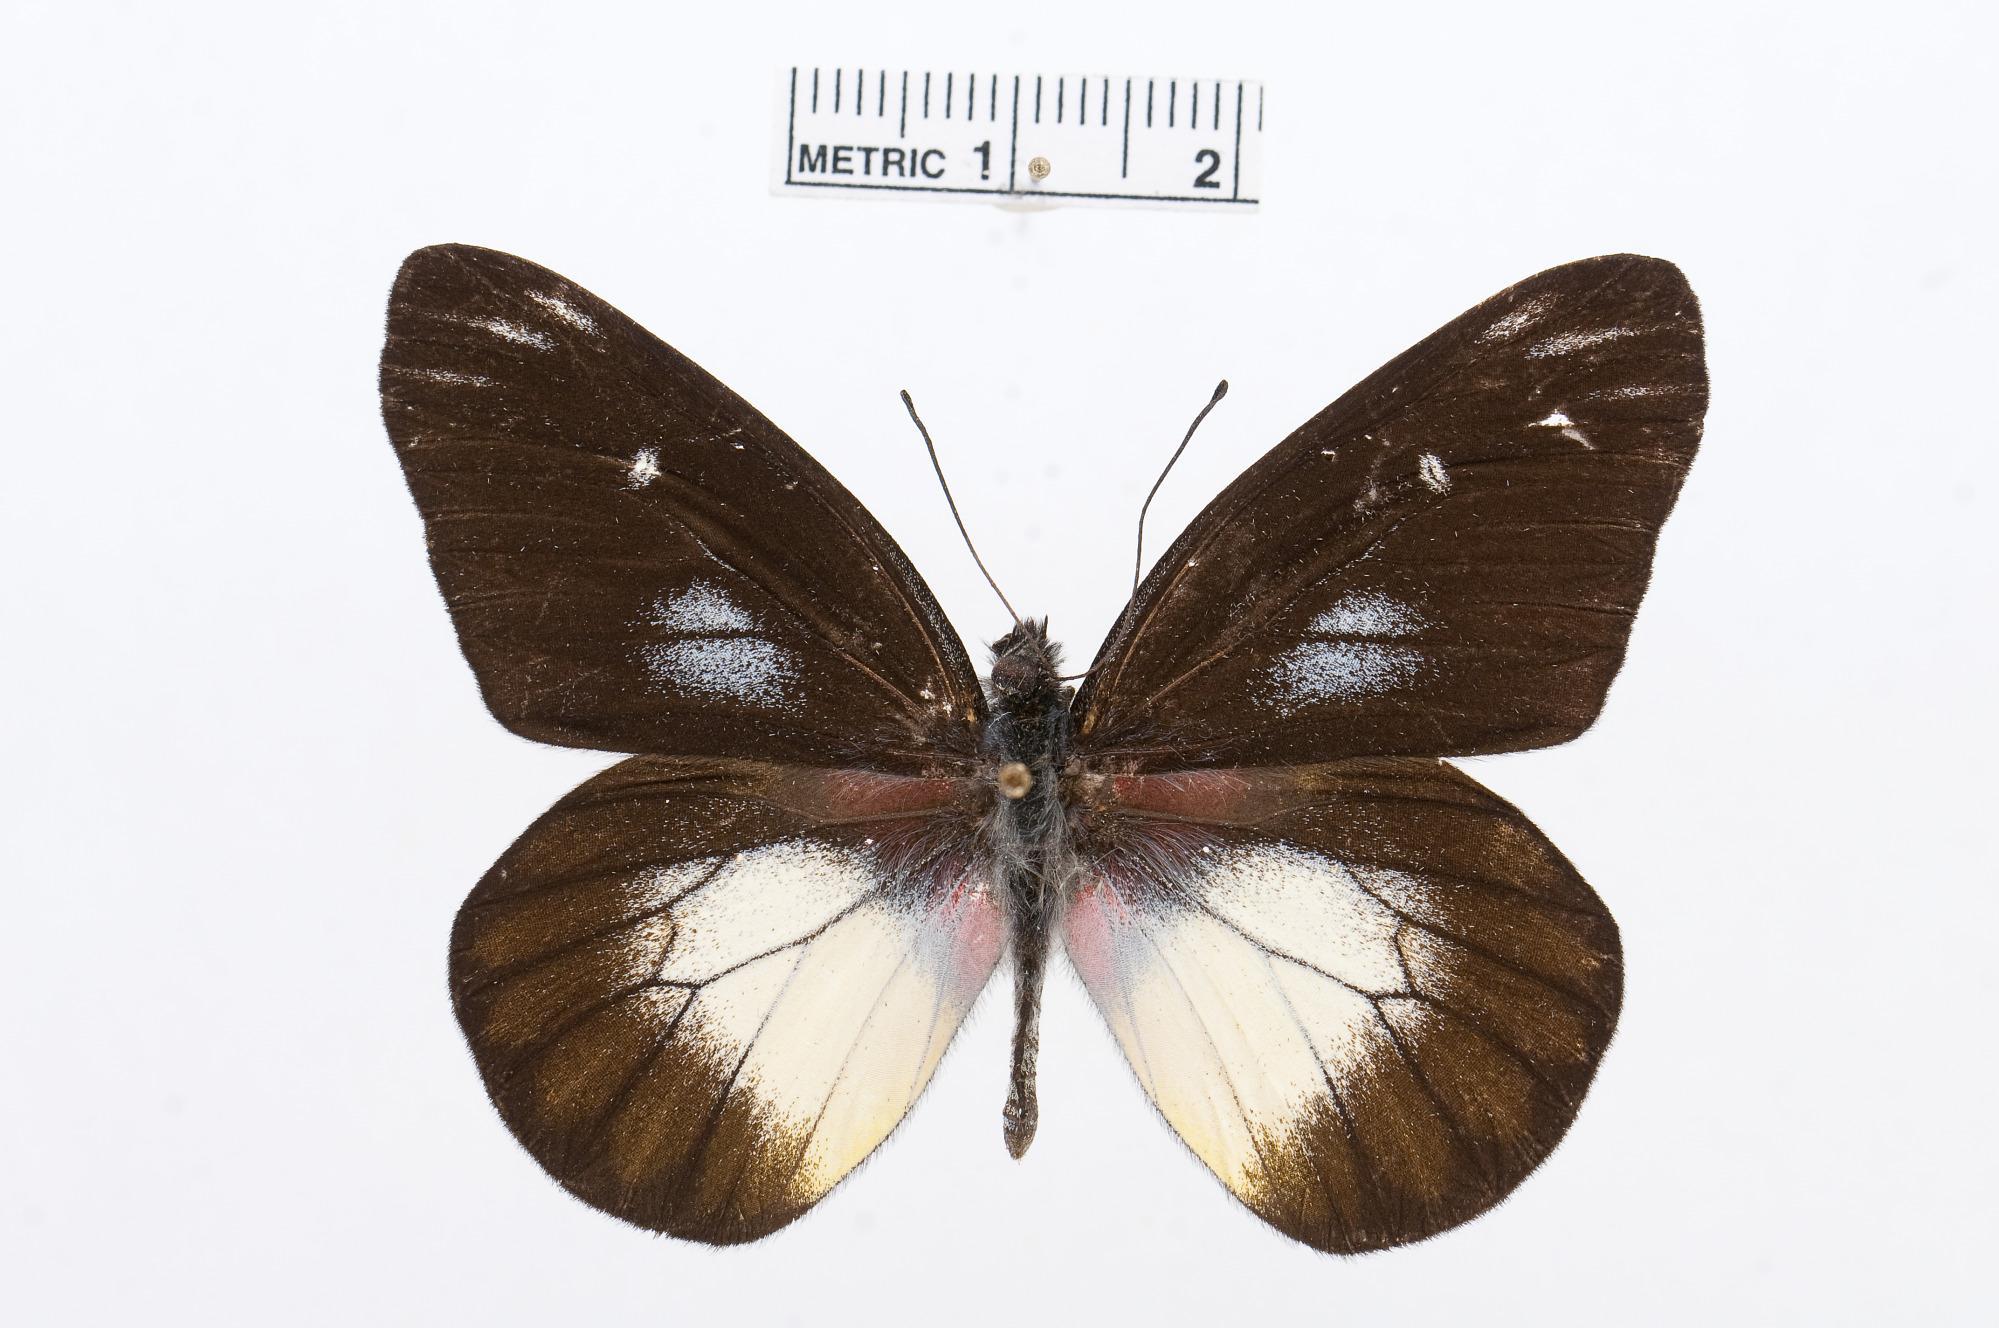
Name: Delias crithoe
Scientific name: Delias crithoe
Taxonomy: Animalia, Arthropoda, Hexapoda, Insecta, Lepidoptera, Pieridae, Pierinae